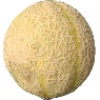
Label: cantaloupe